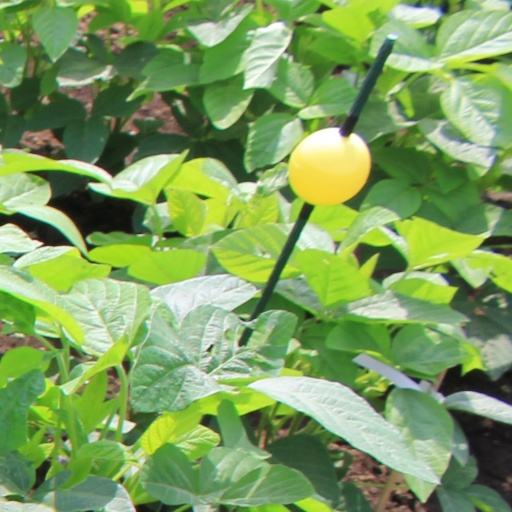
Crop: soybean